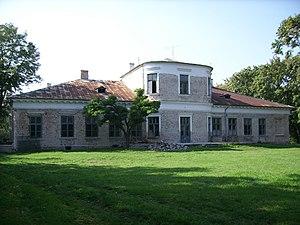
Palais à Żelechów, Pologne Polski: Pałac w Żelechowie